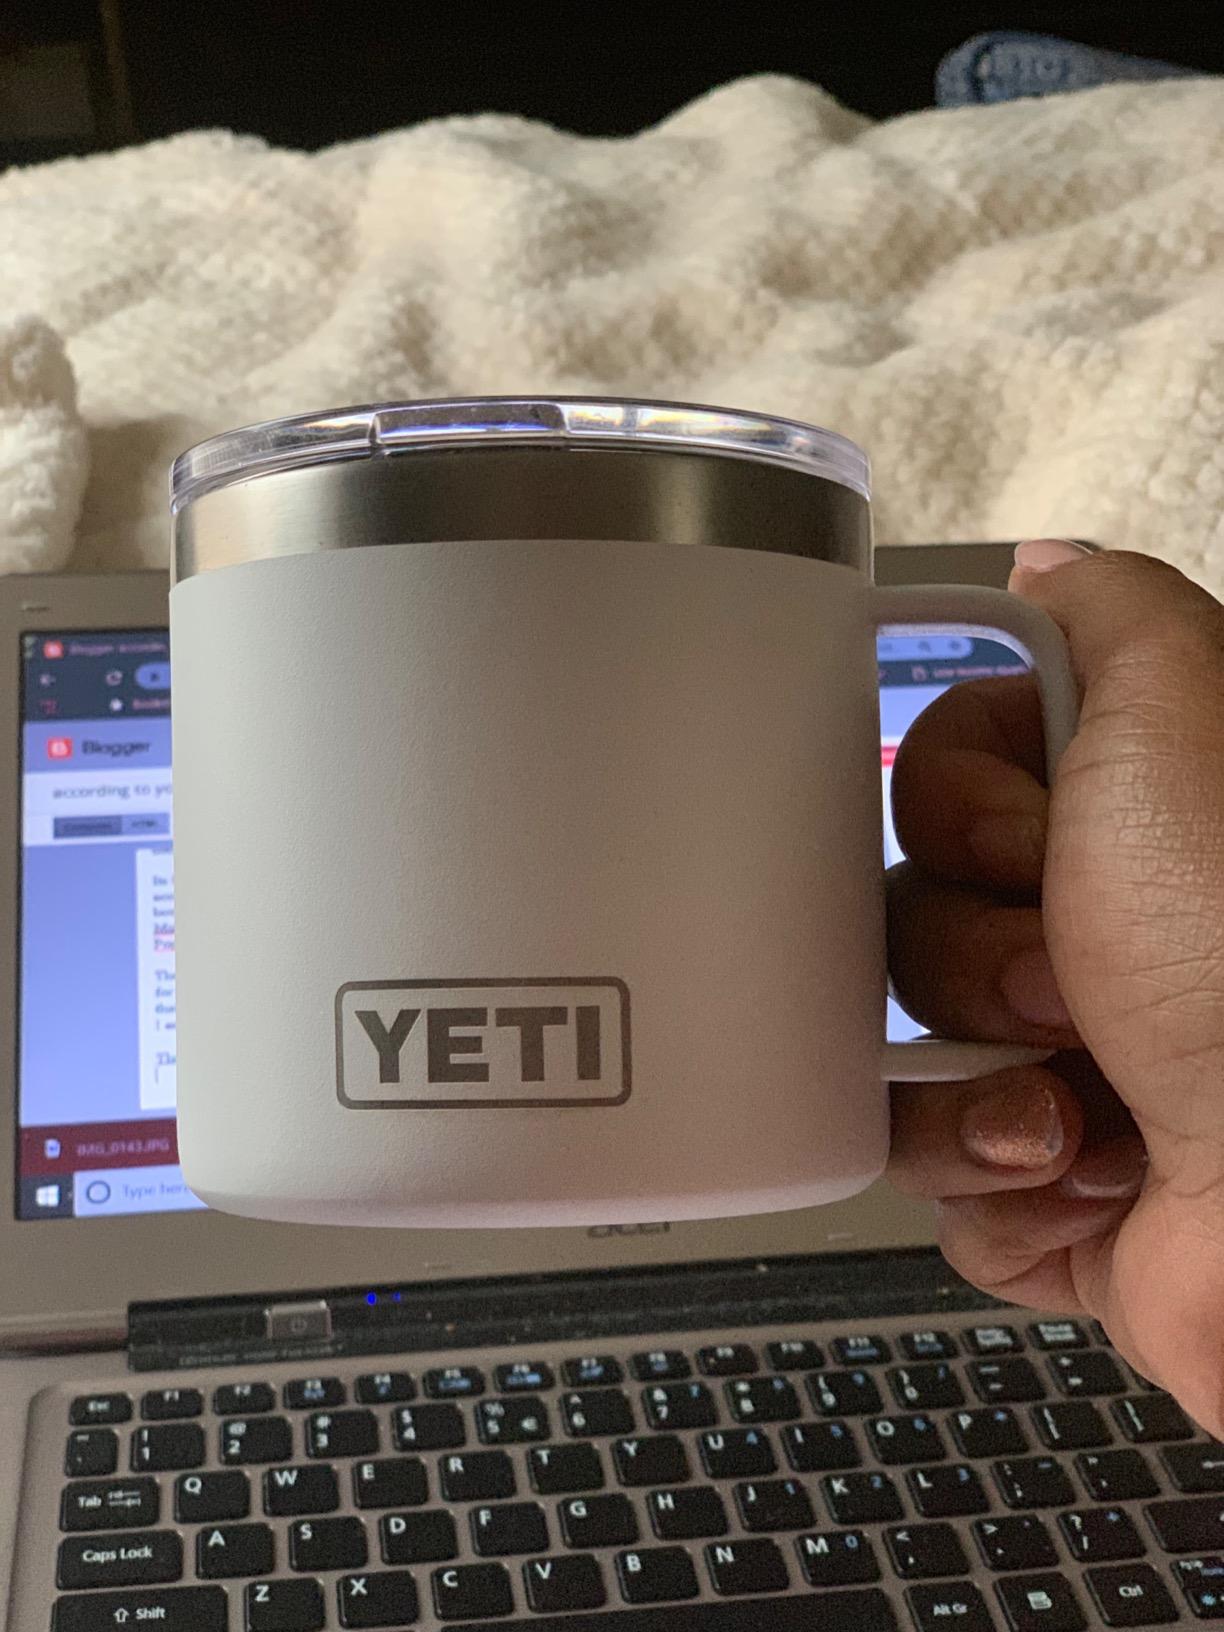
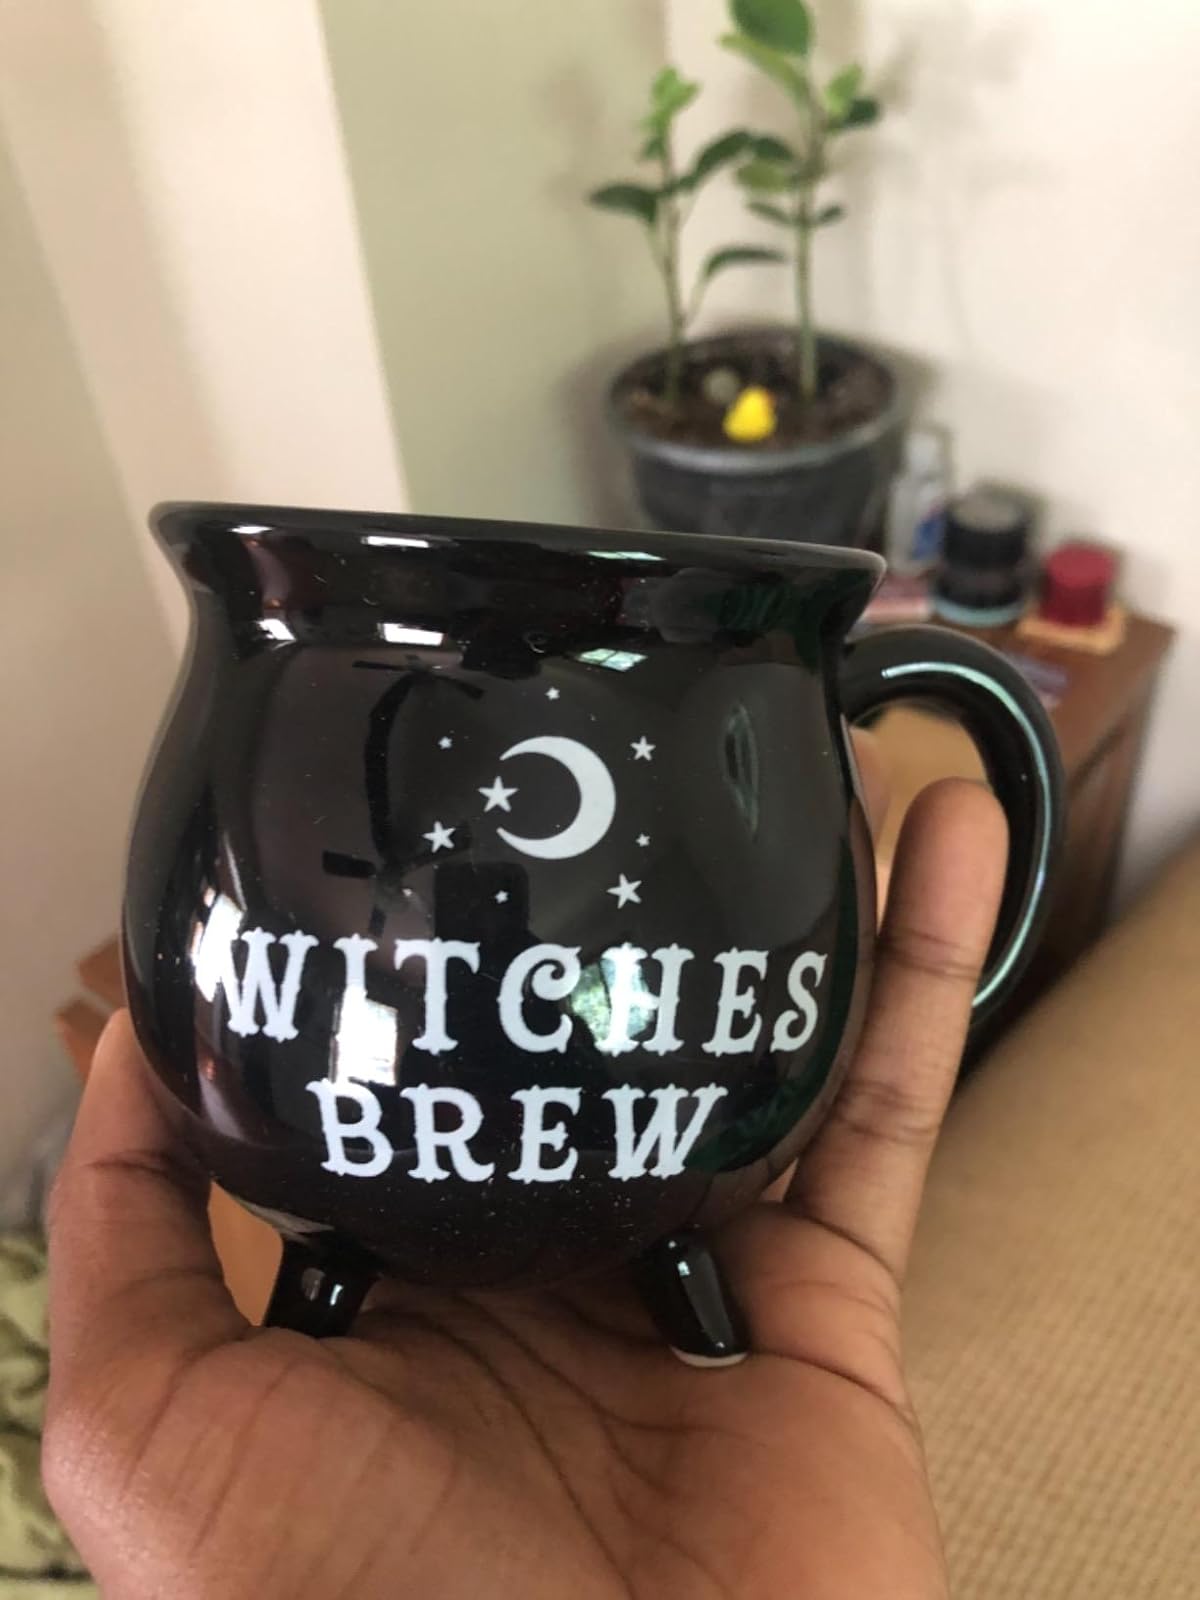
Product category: items_mug
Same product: no